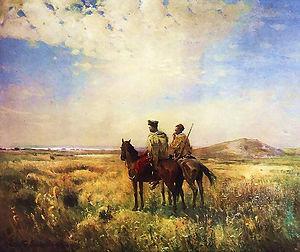
Le musée national d'art d'Ukraine est un musée consacré à l'art et situé à Kiev, en Ukraine.